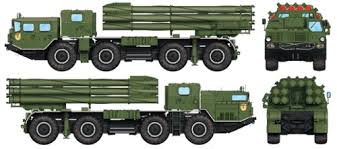
Label: BM-30